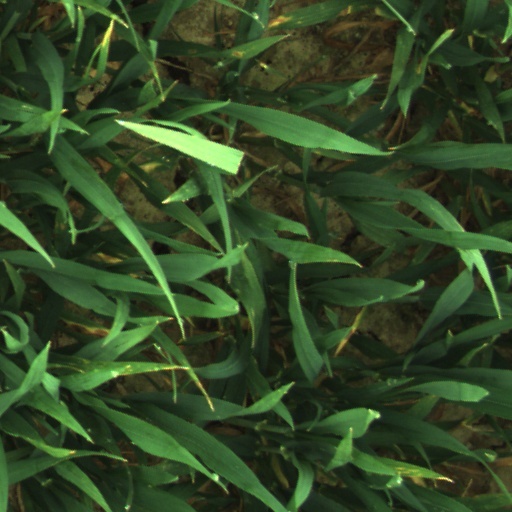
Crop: wheat